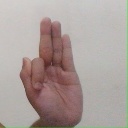
अक्षर: फ